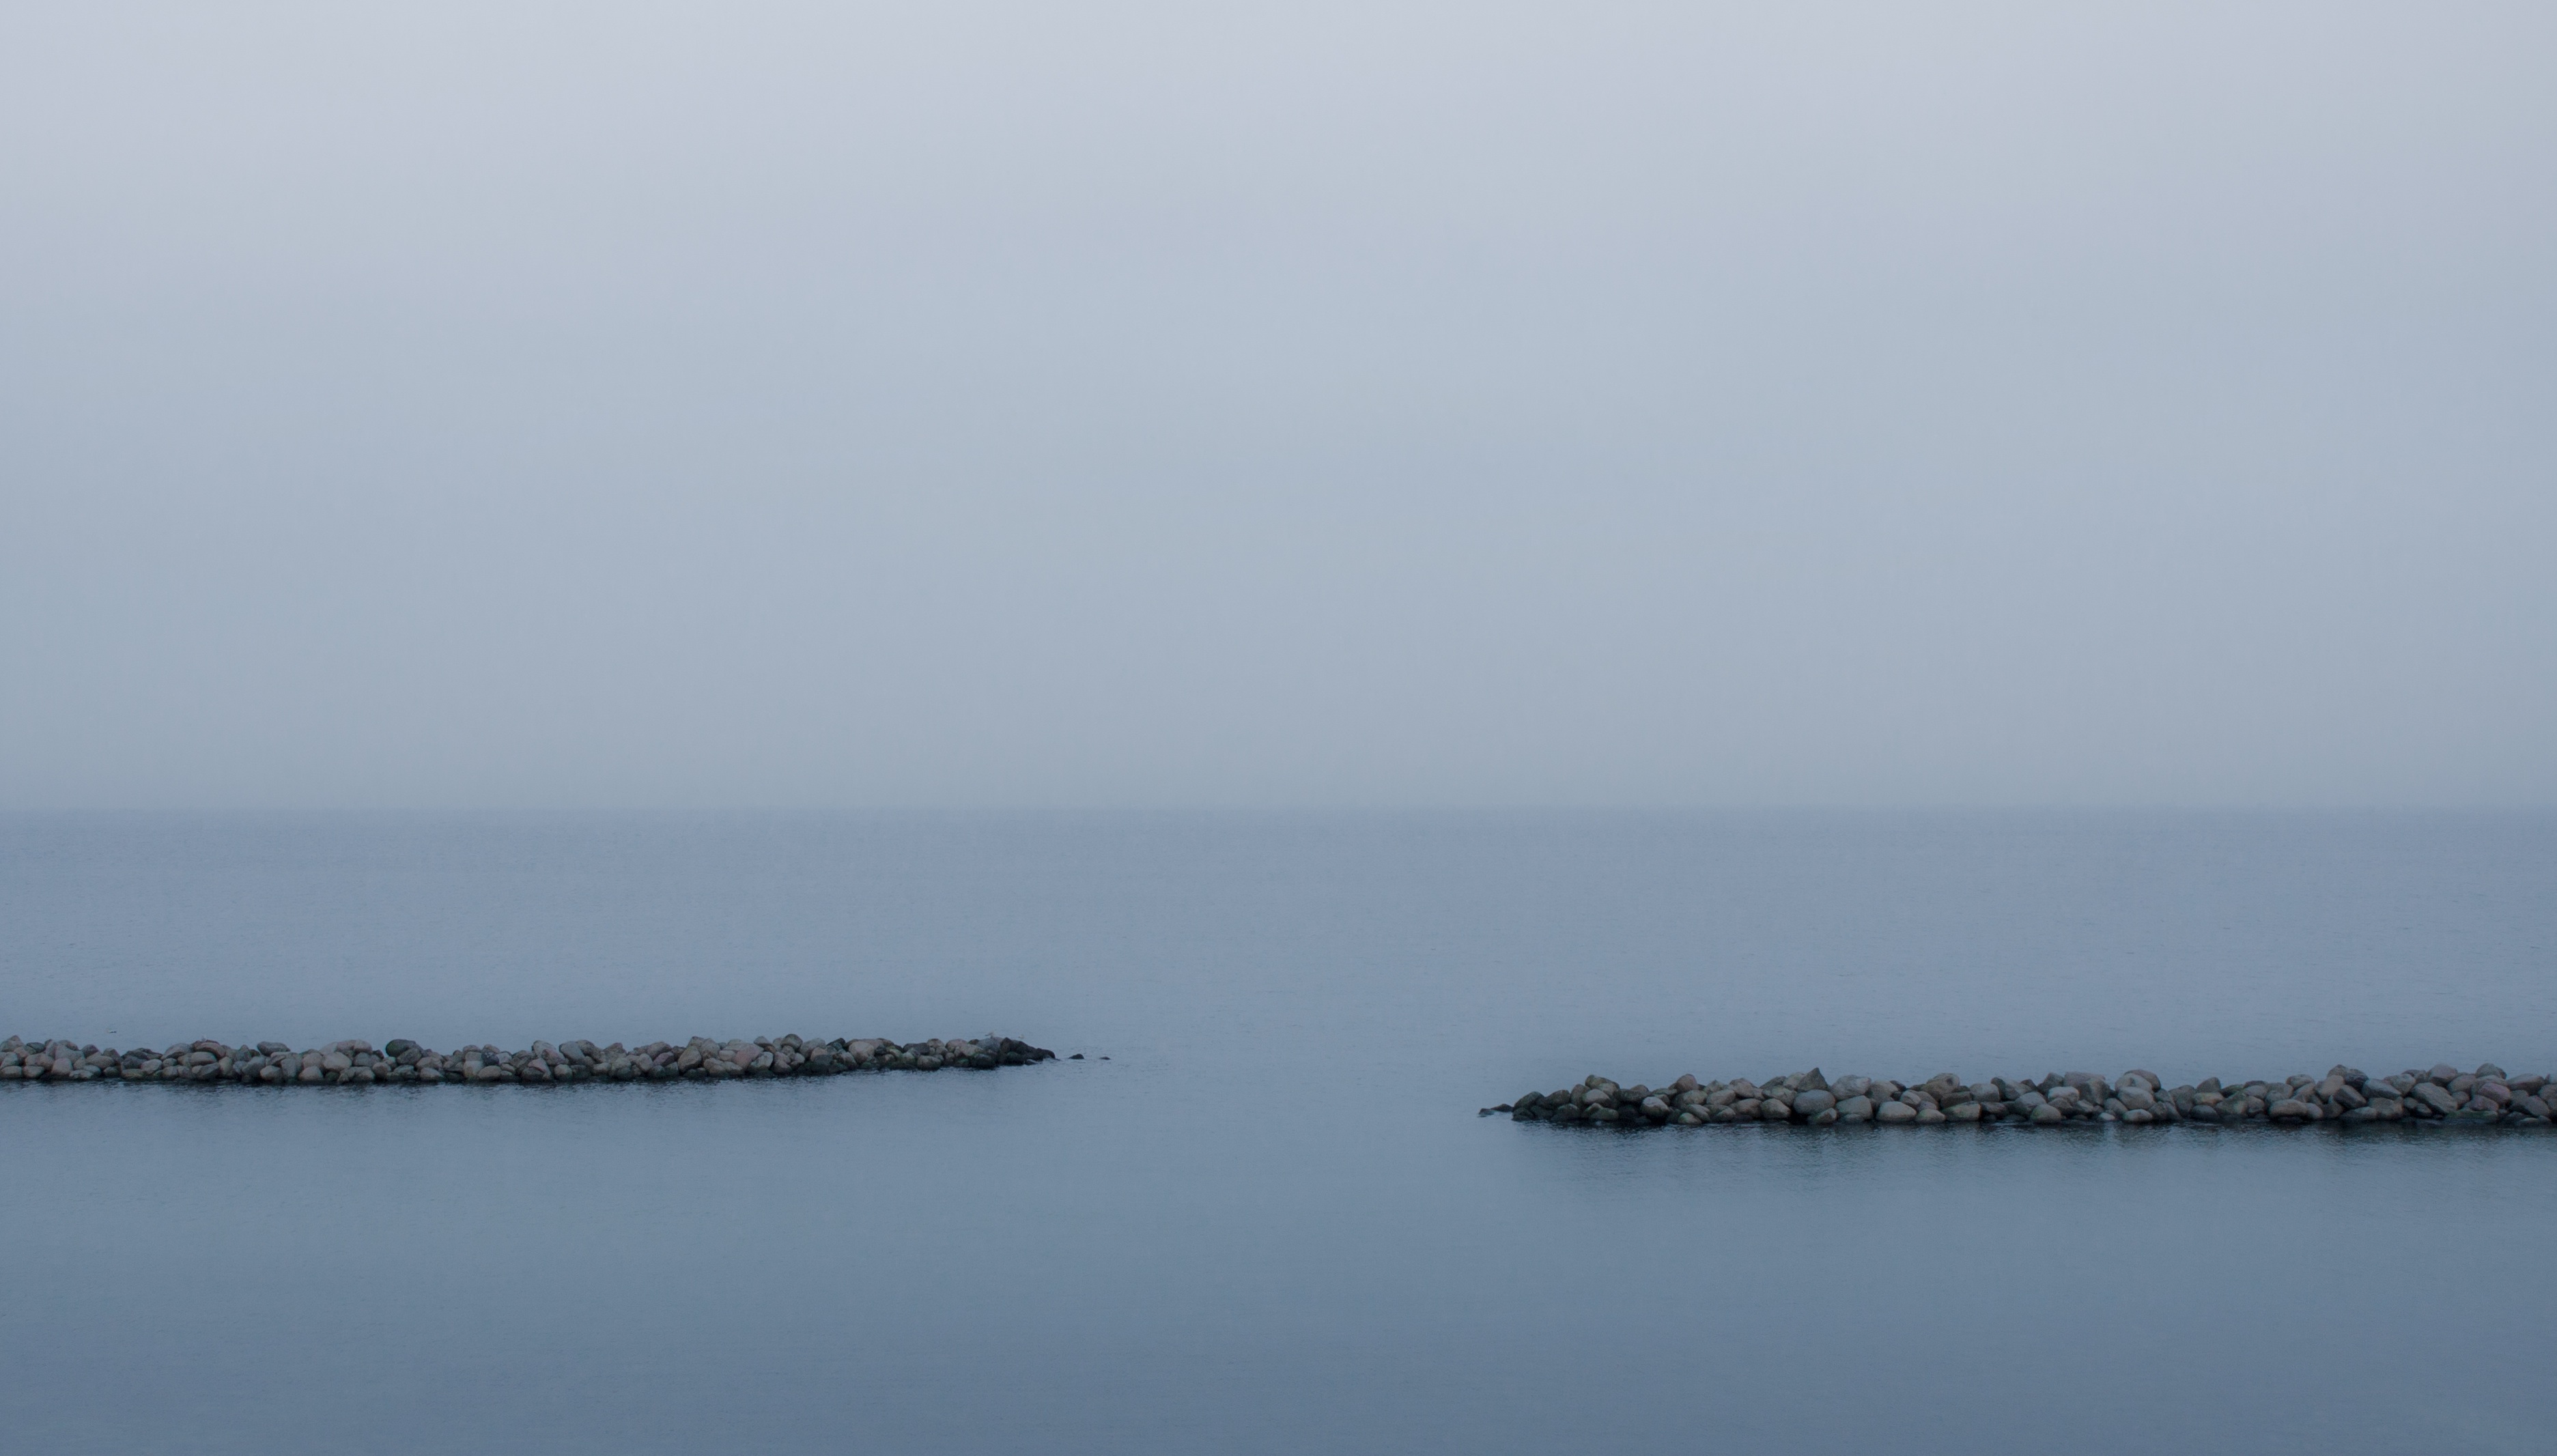
sea, coast, water, ocean, horizon, cloud, fog, mist, morning, wave, lake, dawn, reflection, weather, haze, atmospheric phenomenon, atmosphere of earth